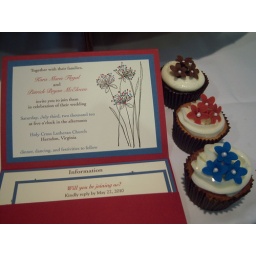
Pink lemonade cupcakes with red and blue flowers; s'mores cupcakes with chocolate clay flowers. Invitations by Erin Bardar.